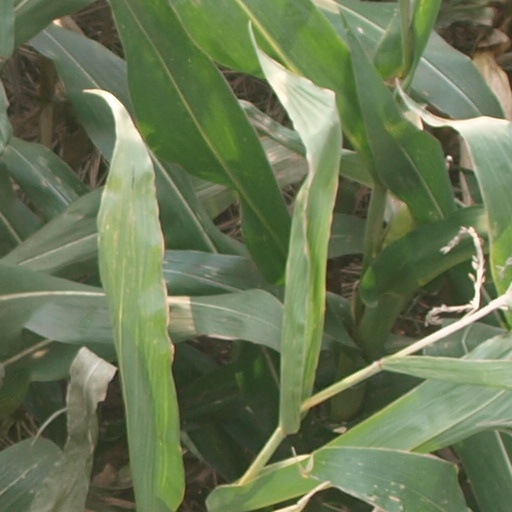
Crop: maize; corn